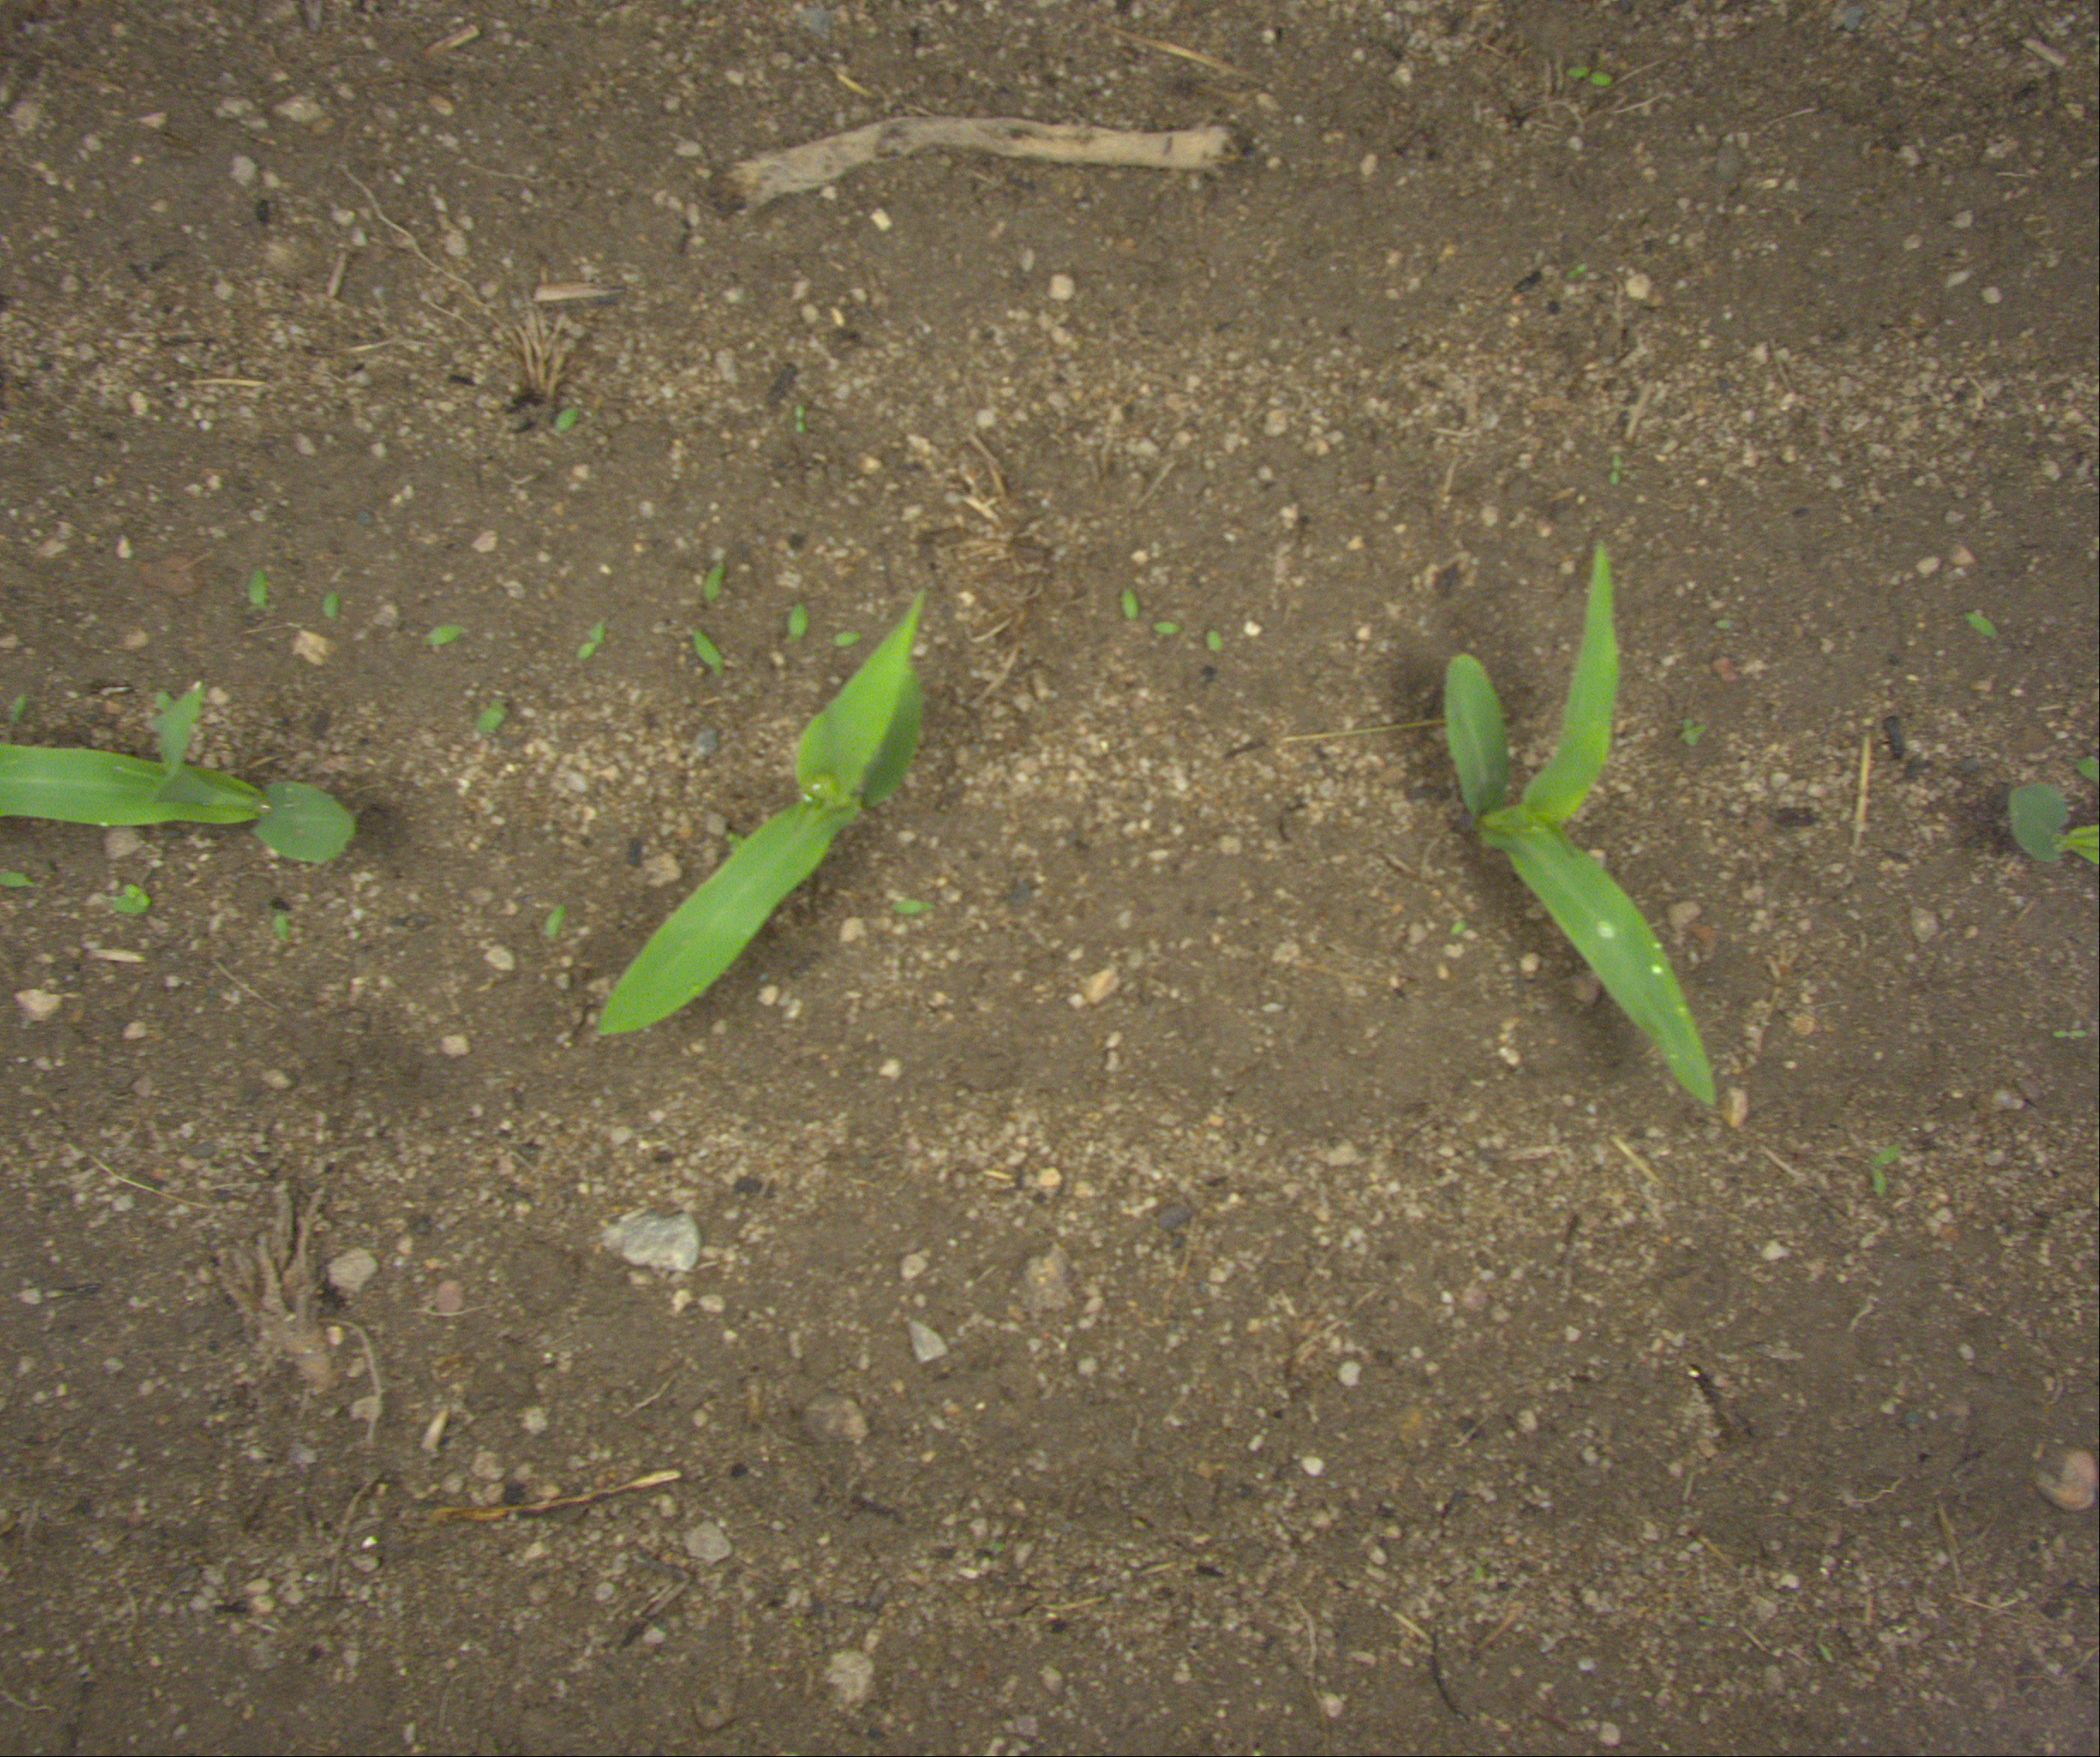
Crop: maize
Objects: maize, maize, maize, maize